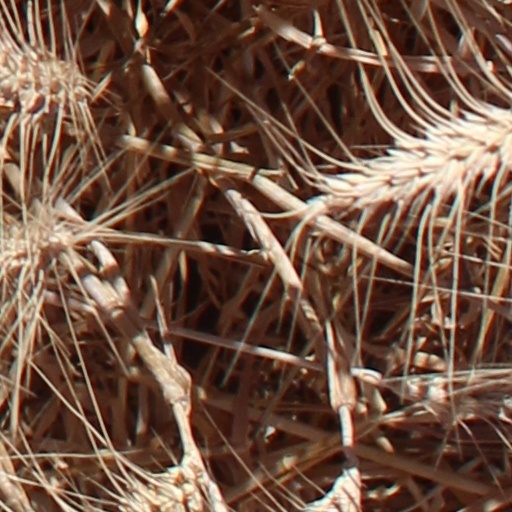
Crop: wheat